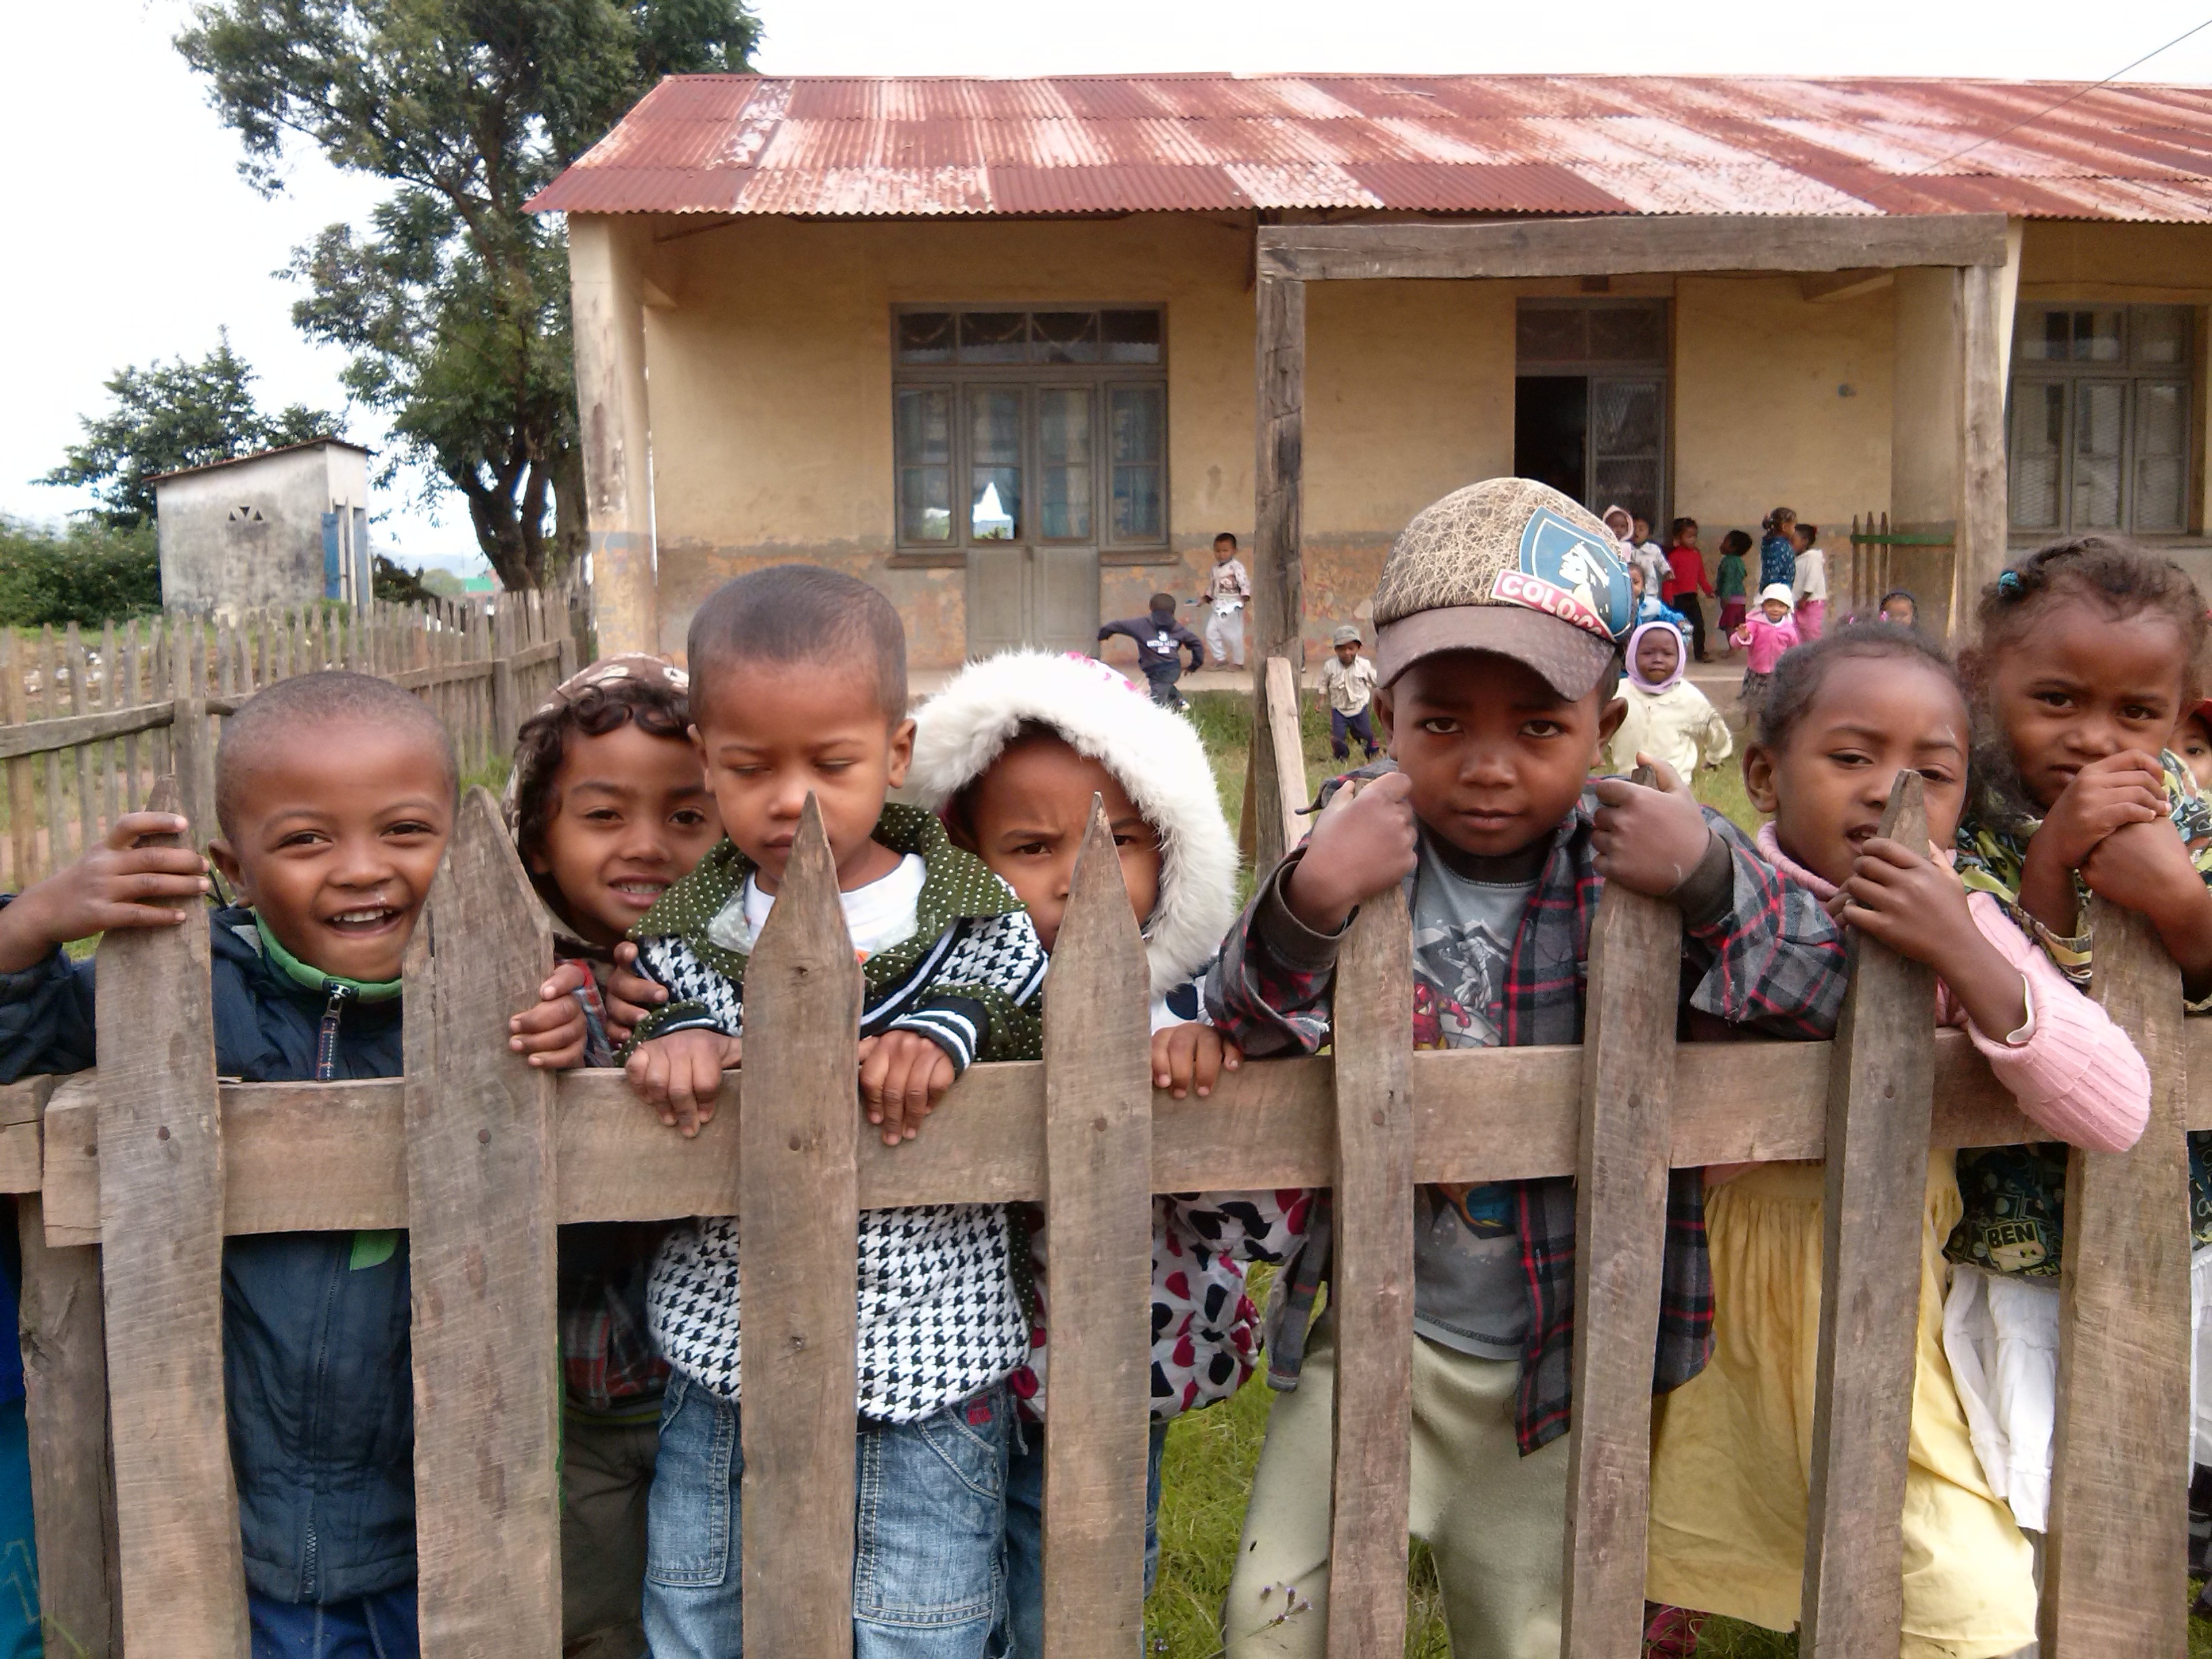
person, people, community, africa, child, children, mother, madagascar, school, poverty, troop, malagasy